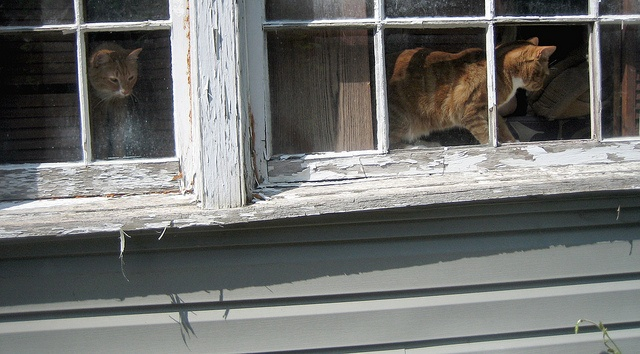
Two cats walk on the ledge of the inside of a window
A couple of cats are looking through the window.
there are several cats that are looking out of the windows
Two cats sitting on a windowsill looking out.
Two cats looking out of windows in a house.